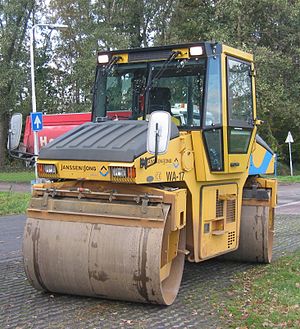
Vejtromle
Vejtromle. Denne kan dreje på begge valser
En vejtromle er et køretøj med to eller tre aksler der bruges til at tromle asfalt eller andre vejmaterialer sammen så de ligger stabilt. I maskinens barndom var der tale om store dampdrevne kolosser, men nu til dags har man samme effekt med langt mindre maskiner, bl.a. ved hjælp af vibrator-aksler og anden teknik.